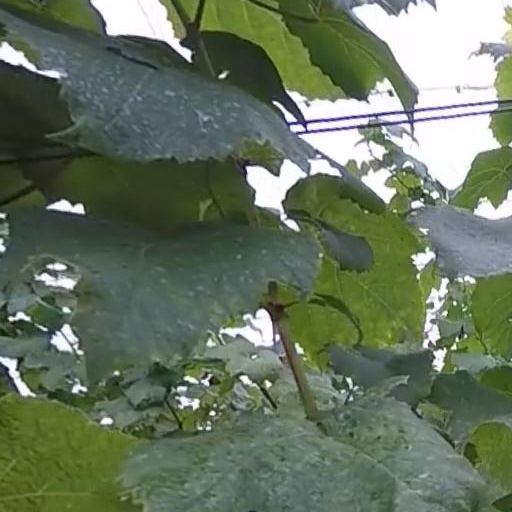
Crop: grape